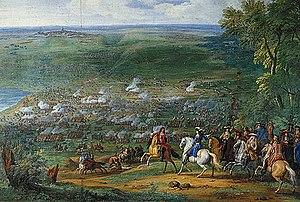
Peinture du peintre Sauveur Le Conte, représentant la victoire du Grand Condé lors de la bataille de Rocroi en 1643.
Voici la liste de batailles de l'Histoire de France depuis les raids gaulois en Italie au IVᵉ siècle av. J.-C. menés par le chef gaulois Brennus, jusqu'à aujourd'hui. Elle comprend les plus importantes batailles menées par les différents régimes qui se sont succédé et qui ont fait l'histoire militaire de la France.
Rocroi est une commune française, située dans le département des Ardennes en région Grand Est.
L’histoire militaire de la France couvre deux millénaires d'histoire à travers la France, l'Europe et les anciennes colonies françaises.